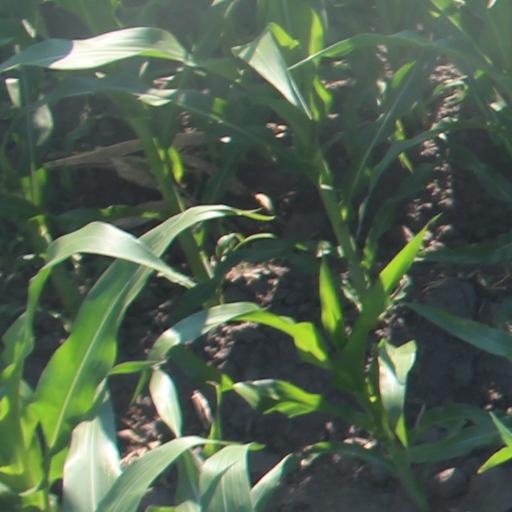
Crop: maize; corn